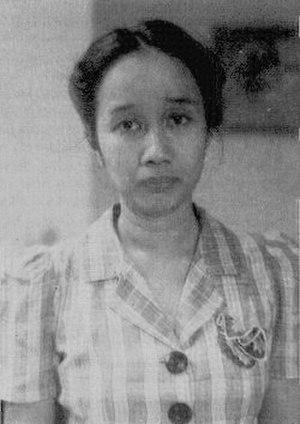
Maria Ulfah Santoso est une femme politique indonésienne. Elle a été ministre des Affaires sociales de 1946 à 1947. Elle fut la première femme ministre du pays.